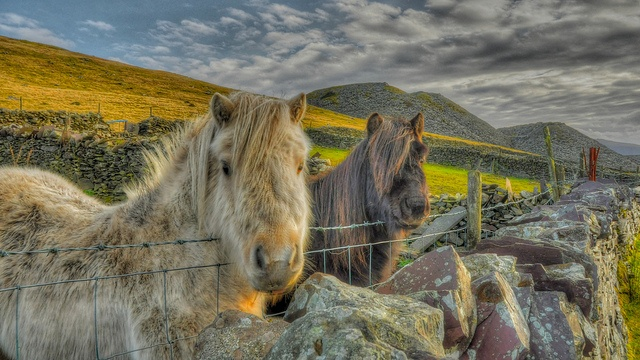
A couple of horses standing next to each other.
The two horses near the fence have very thick coats.
Painting of two furry, unkempt horses standing at a stone fence.
A pair of horses standing behind a fence.
two furry horses standing next to a fence